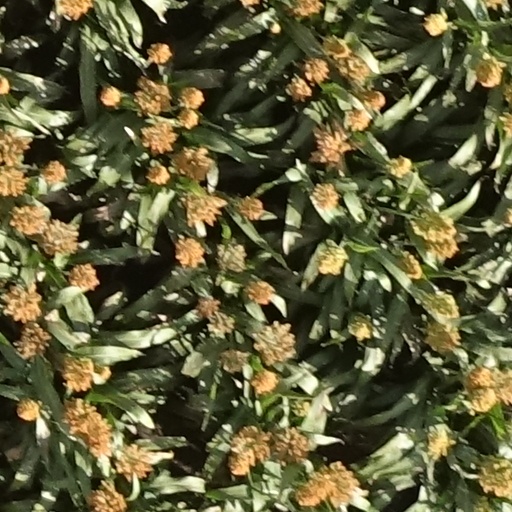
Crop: sorghum